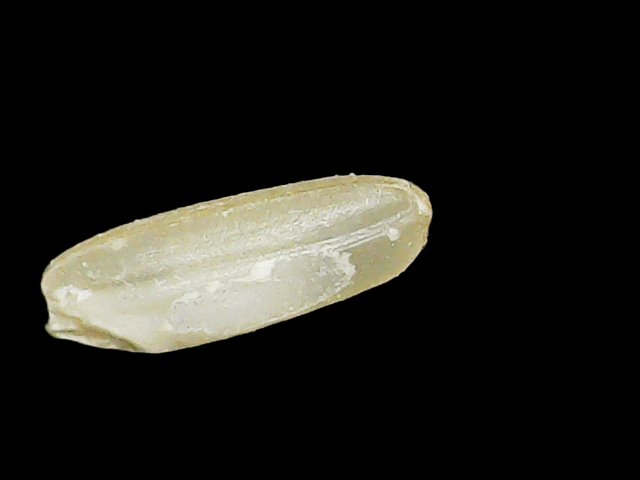
Rice variety: Binadhan17